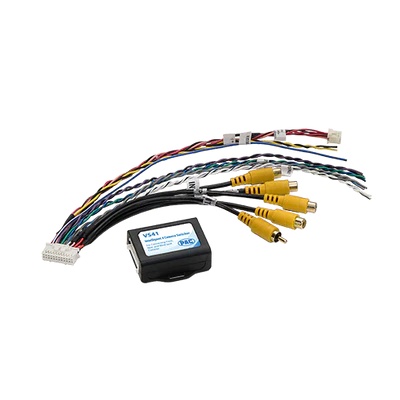
Intelligent 4-Camera Switcher
Intelligent 4-Camera Switcher Features 4-Camera Input: Connect front, rear, and side cameras to view your surroundings comprehensively. Seamless Side Camera Activation: Connects directly to the analog turn-signal circuit with a flash-eliminating signal buffer, ensuring uninterrupted activation of side cameras. Compatibility with Any Radio: Works with original equipment (OE) and aftermarket radios. (Please note that OE radios may require an interface) Priority Override for Backup Camera: Ensuring a clear view when reversing. Reverse Camera Output Trigger: Designed explicitly for aftermarket radios. Data-Controlled Plug-n-Play: Compatibility with select PAC RadioPRO and BCI products, making installation quick and hassle-free. Description The VS41 is a universal 4-camera switcher that features four camera inputs (front, left and right side, and rear) and one video output for connecting to a factory or aftermarket radio with a video display. The inputs are triggered by driver behavior, with the rear back-up inputs automatically activated when the vehicle is shifted into reverse and side inputs prompted by the turn signals. The VS41 is a perfect complement to the versatile universal mount backup and side blind spot elimination cameras from EchoMaster.
Brand: Stinger
Category: Vehicles & Parts > Vehicle Parts & Accessories > Motor Vehicle Electronics > Motor Vehicle Parking Cameras > 360-Degree Cameras